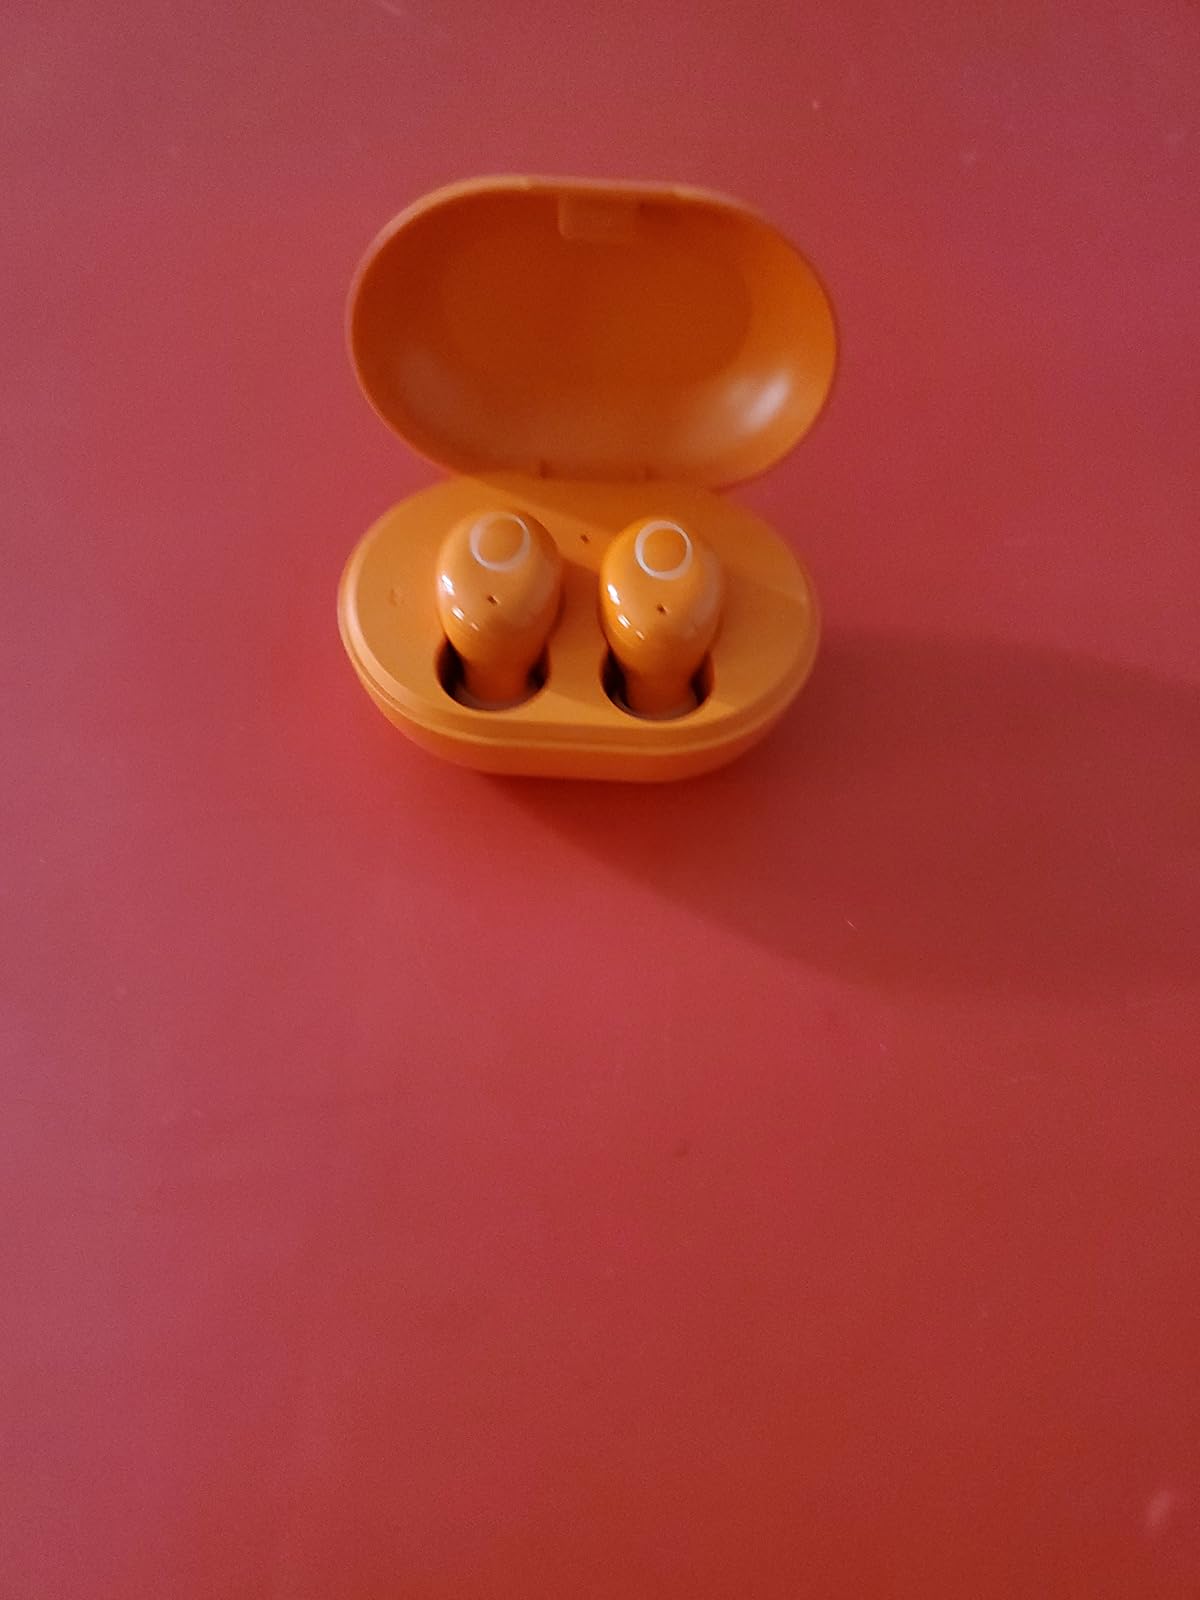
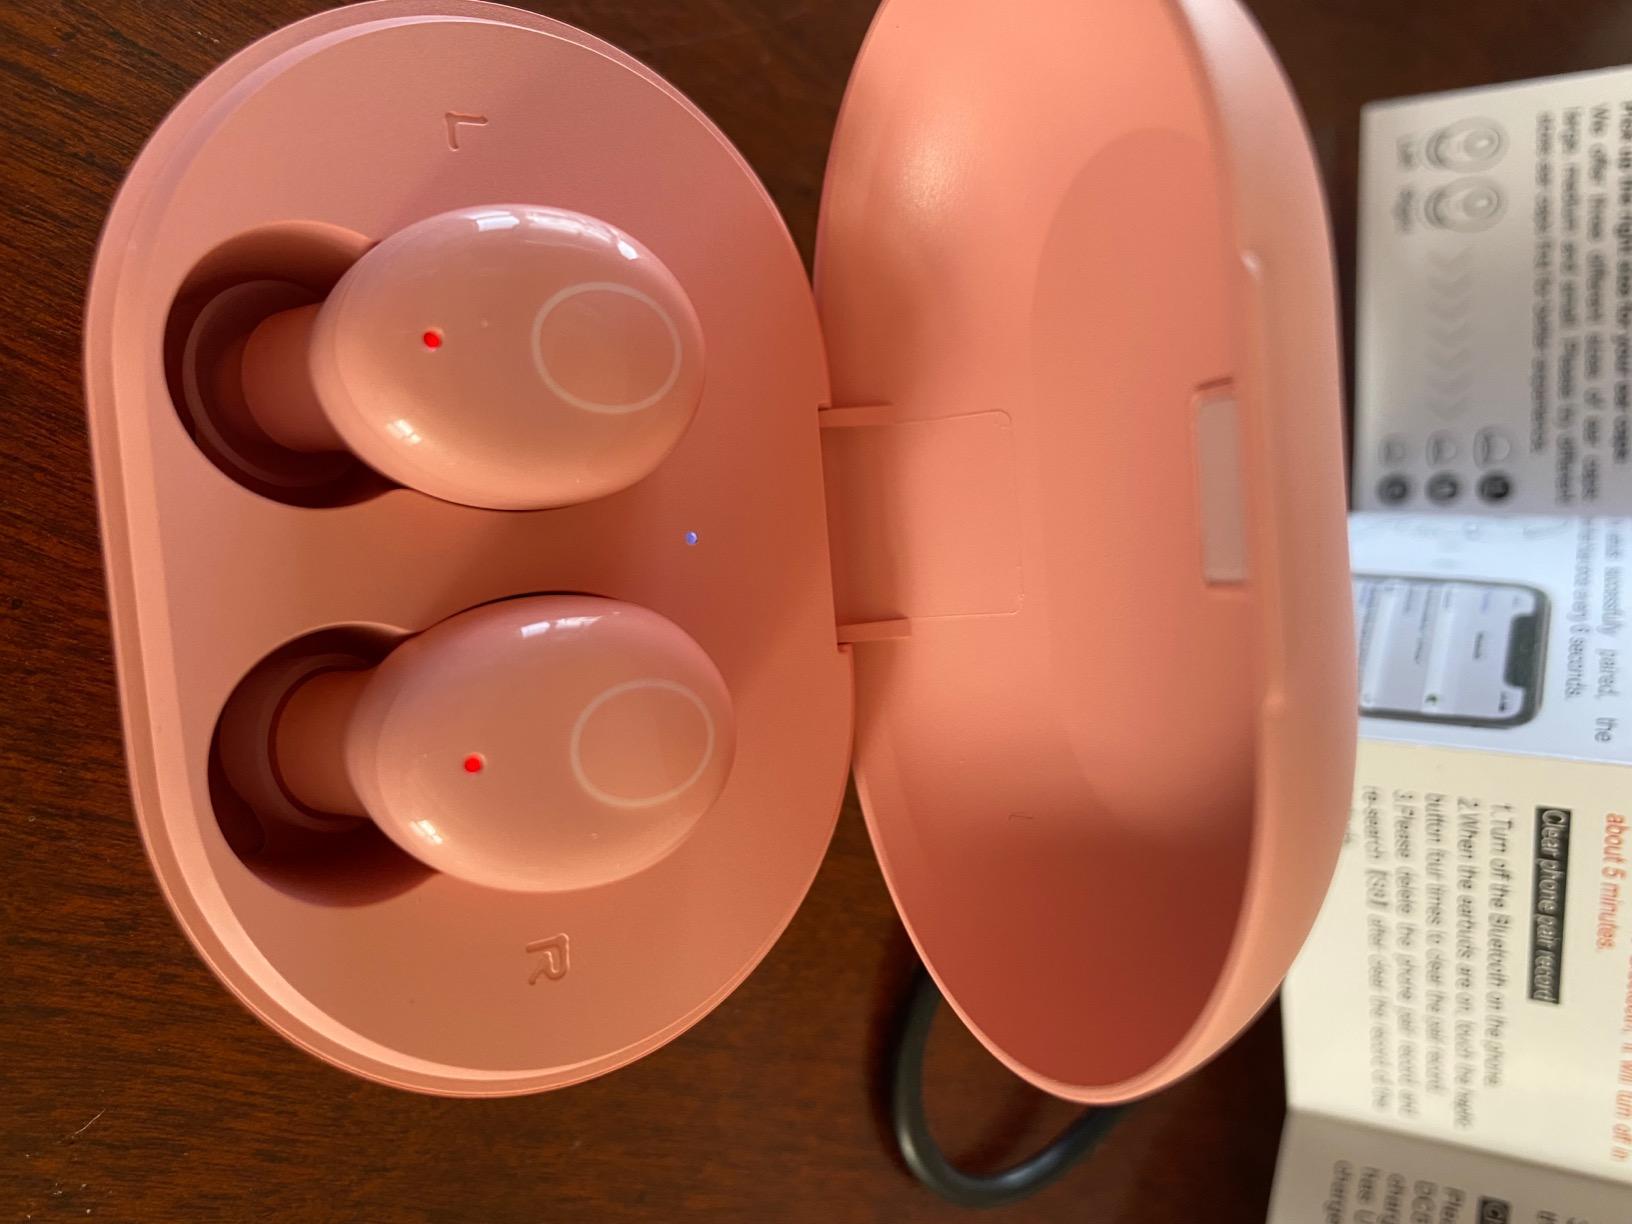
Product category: earbuds
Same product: no